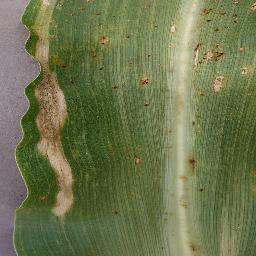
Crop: corn
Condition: (maize)_northern_blight